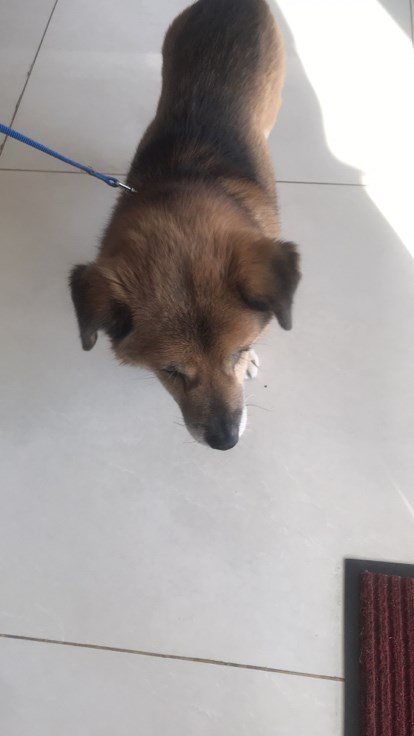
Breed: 3336-n000121-chinese_rural_dog